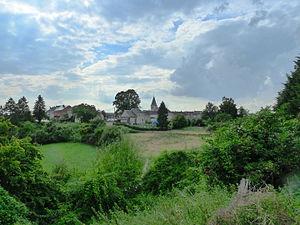
Vue du village
Le Musée du souvenir, Batailles de la Meuse, Mai 1940 est un musée historique situé à Haut-le-Wastia, créé en 2003.